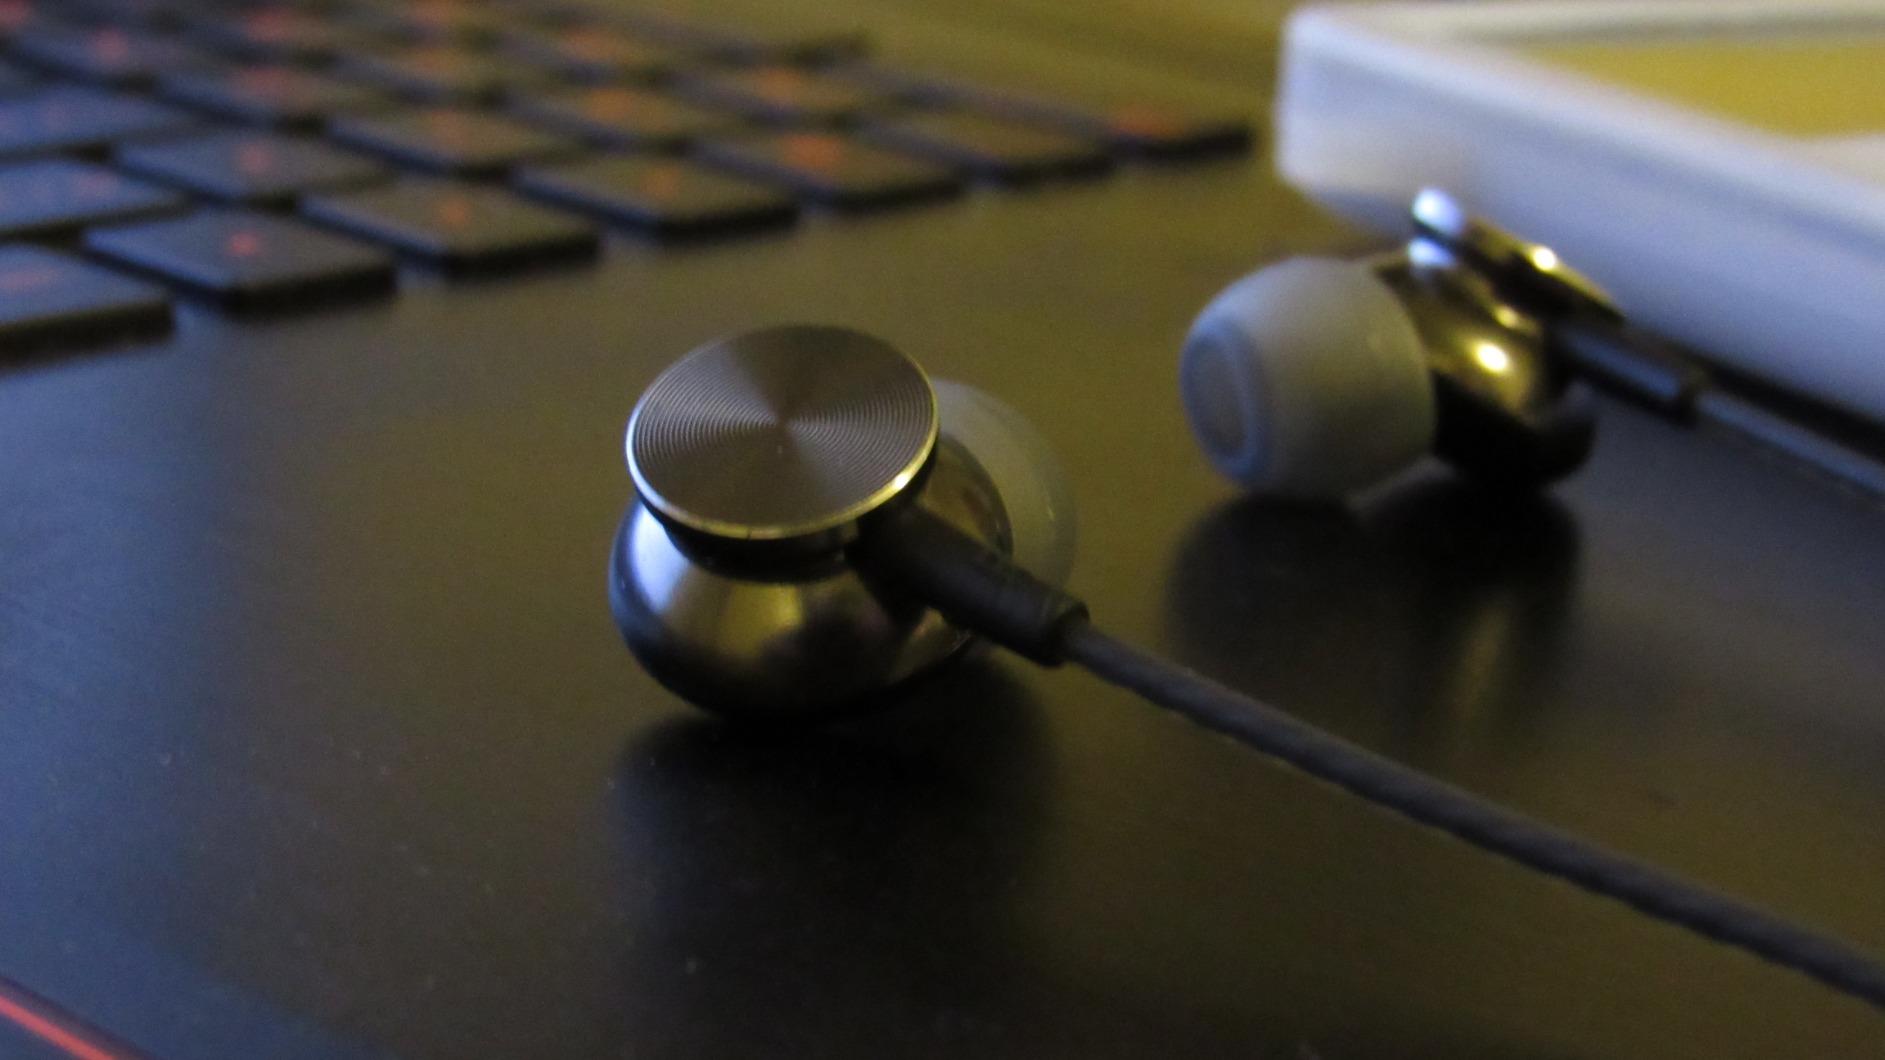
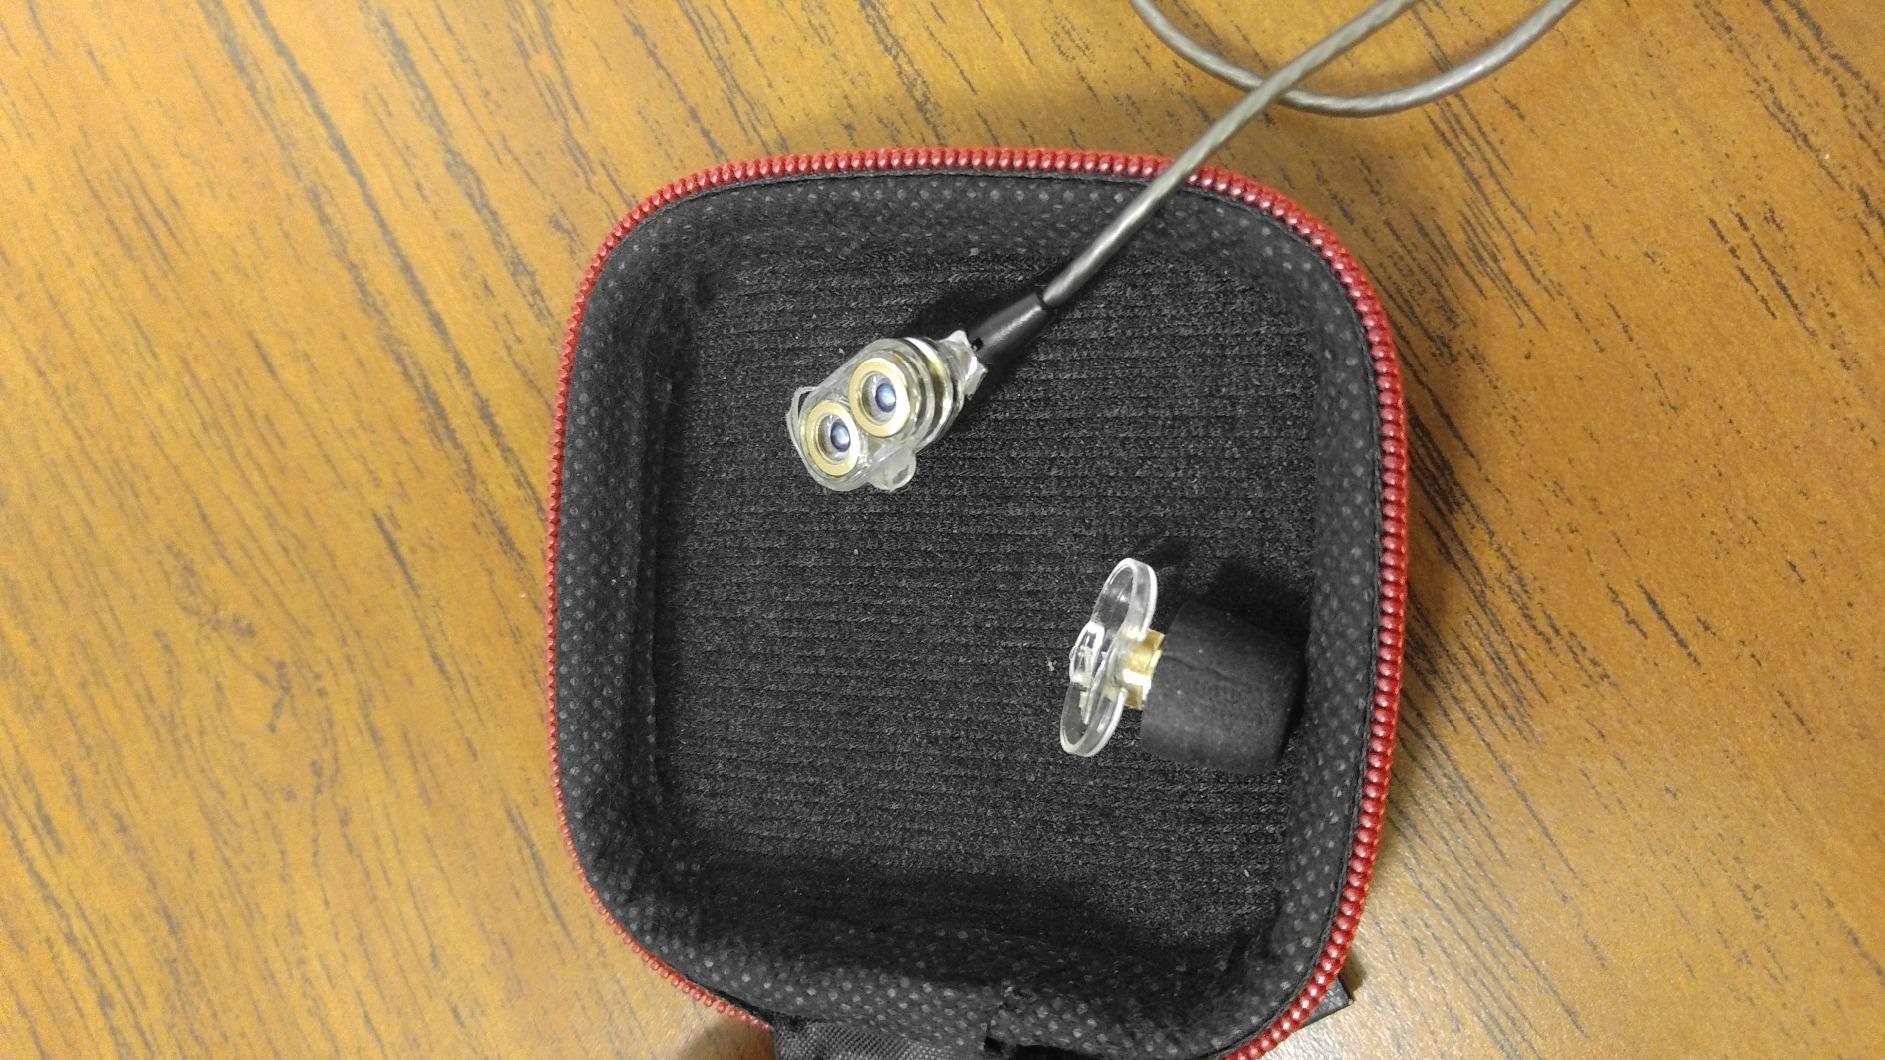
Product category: headphones
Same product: no